North Carolina A&T State University

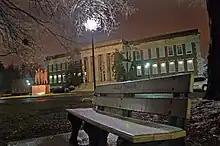
The James B. Dudley Memorial Building, named for the university's second president, houses the university art galleries.

North Carolina A&T's main campus, often referred to as "Aggieland", is located approximately nine blocks east of downtown Greensboro, North Carolina, a city that supports a population of approximately 284,816 and is one of three principal cities that forms the Greensboro-Winston-Salem-High Point Combined Statistical Area (CSA), also referred to as the Piedmont Triad region.